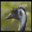
Label: bird